Anguish Languish

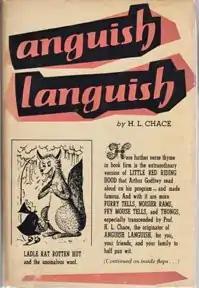
First edition (publ. Prentice-Hall)

After Arthur Godfrey read "Ladle Rat Rotten Hut" on one of his programs, thousands of requests for copies of the story prompted the publication of Chace's stories and nursery rhymes in "Anguish Languish", illustrated with cartoons by Hal Doremus.